Hochstätten

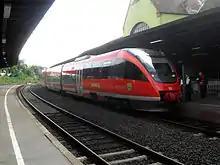
Bombardier Talent "Hochstätten/Pfalz" at Bad Kreuznach station on its way to Bingen (Rhein) Hauptbahnhof

Hochstätten is also the name of a Deutsche Bahn Bombardier Talent trainset (643 001).